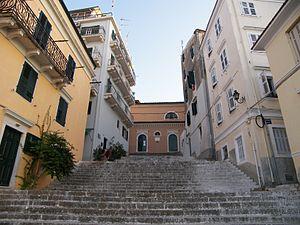
Le Musée d'art byzantin Antivouniotissa est un musée d'art religieux à Corfou, en Grèce, situé dans une ancienne église du XVᵉ siècle dans la vieille ville de Corfou.